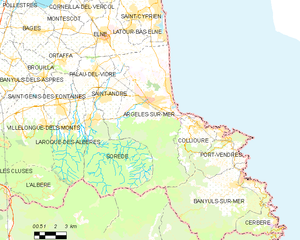
Argelès-sur-Mer
Kort over kommunen
Kort over kommunen
Argelès-sur-Mer er en by og kommune i departementet Pyrénées-Orientales i Sydfrankrig. Argelès ligger i det gamle landskab Roussillon, som er den franske del af Catalonien.